VMGR-152

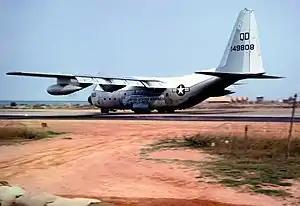
A VMGR-152 KC-130F landing at Dong Ha, in 1967

Beginning in 1965, with increasing U.S. involvement in Vietnam, detachments from VMGR-152 were deployed in country with Marine Amphibious Forces to support F-4s and A-4s used by Marine tactical squadrons. To better support the detachments in Vietnam, the squadron relocated to Okinawa, Japan.